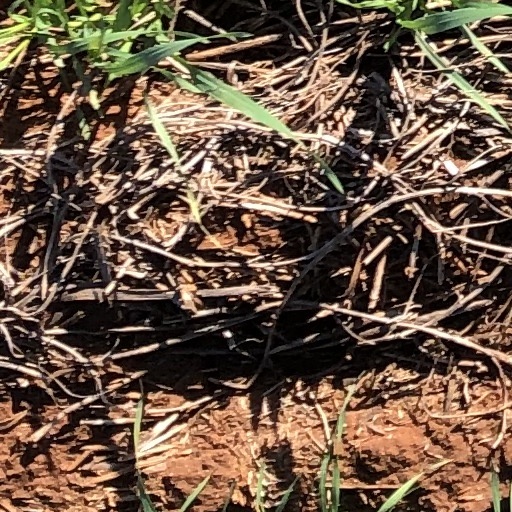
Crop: wheat